Denkoroku

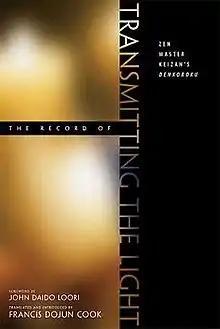
1996 English edition

is a kōan collection written in 1300 by Keizan Jokin Zenji, the Great Patriarch of Sōtō Zen Buddhism, based on approximately a year of his Dharma talks.